True Farm

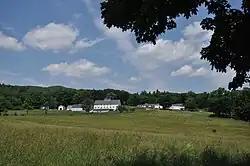

True Farm is a historic farm and summer estate in Holderness, New Hampshire. Located off New Hampshire Route 113 on True Farm Road, the farm is based around a c.1820 farmhouse, and was expanded into a summer estate in 1920 by George Saltonstall West. The estate includes numerous outbuildings and a lakefront cottage. The farm was listed on the National Register of Historic Places in 2012.